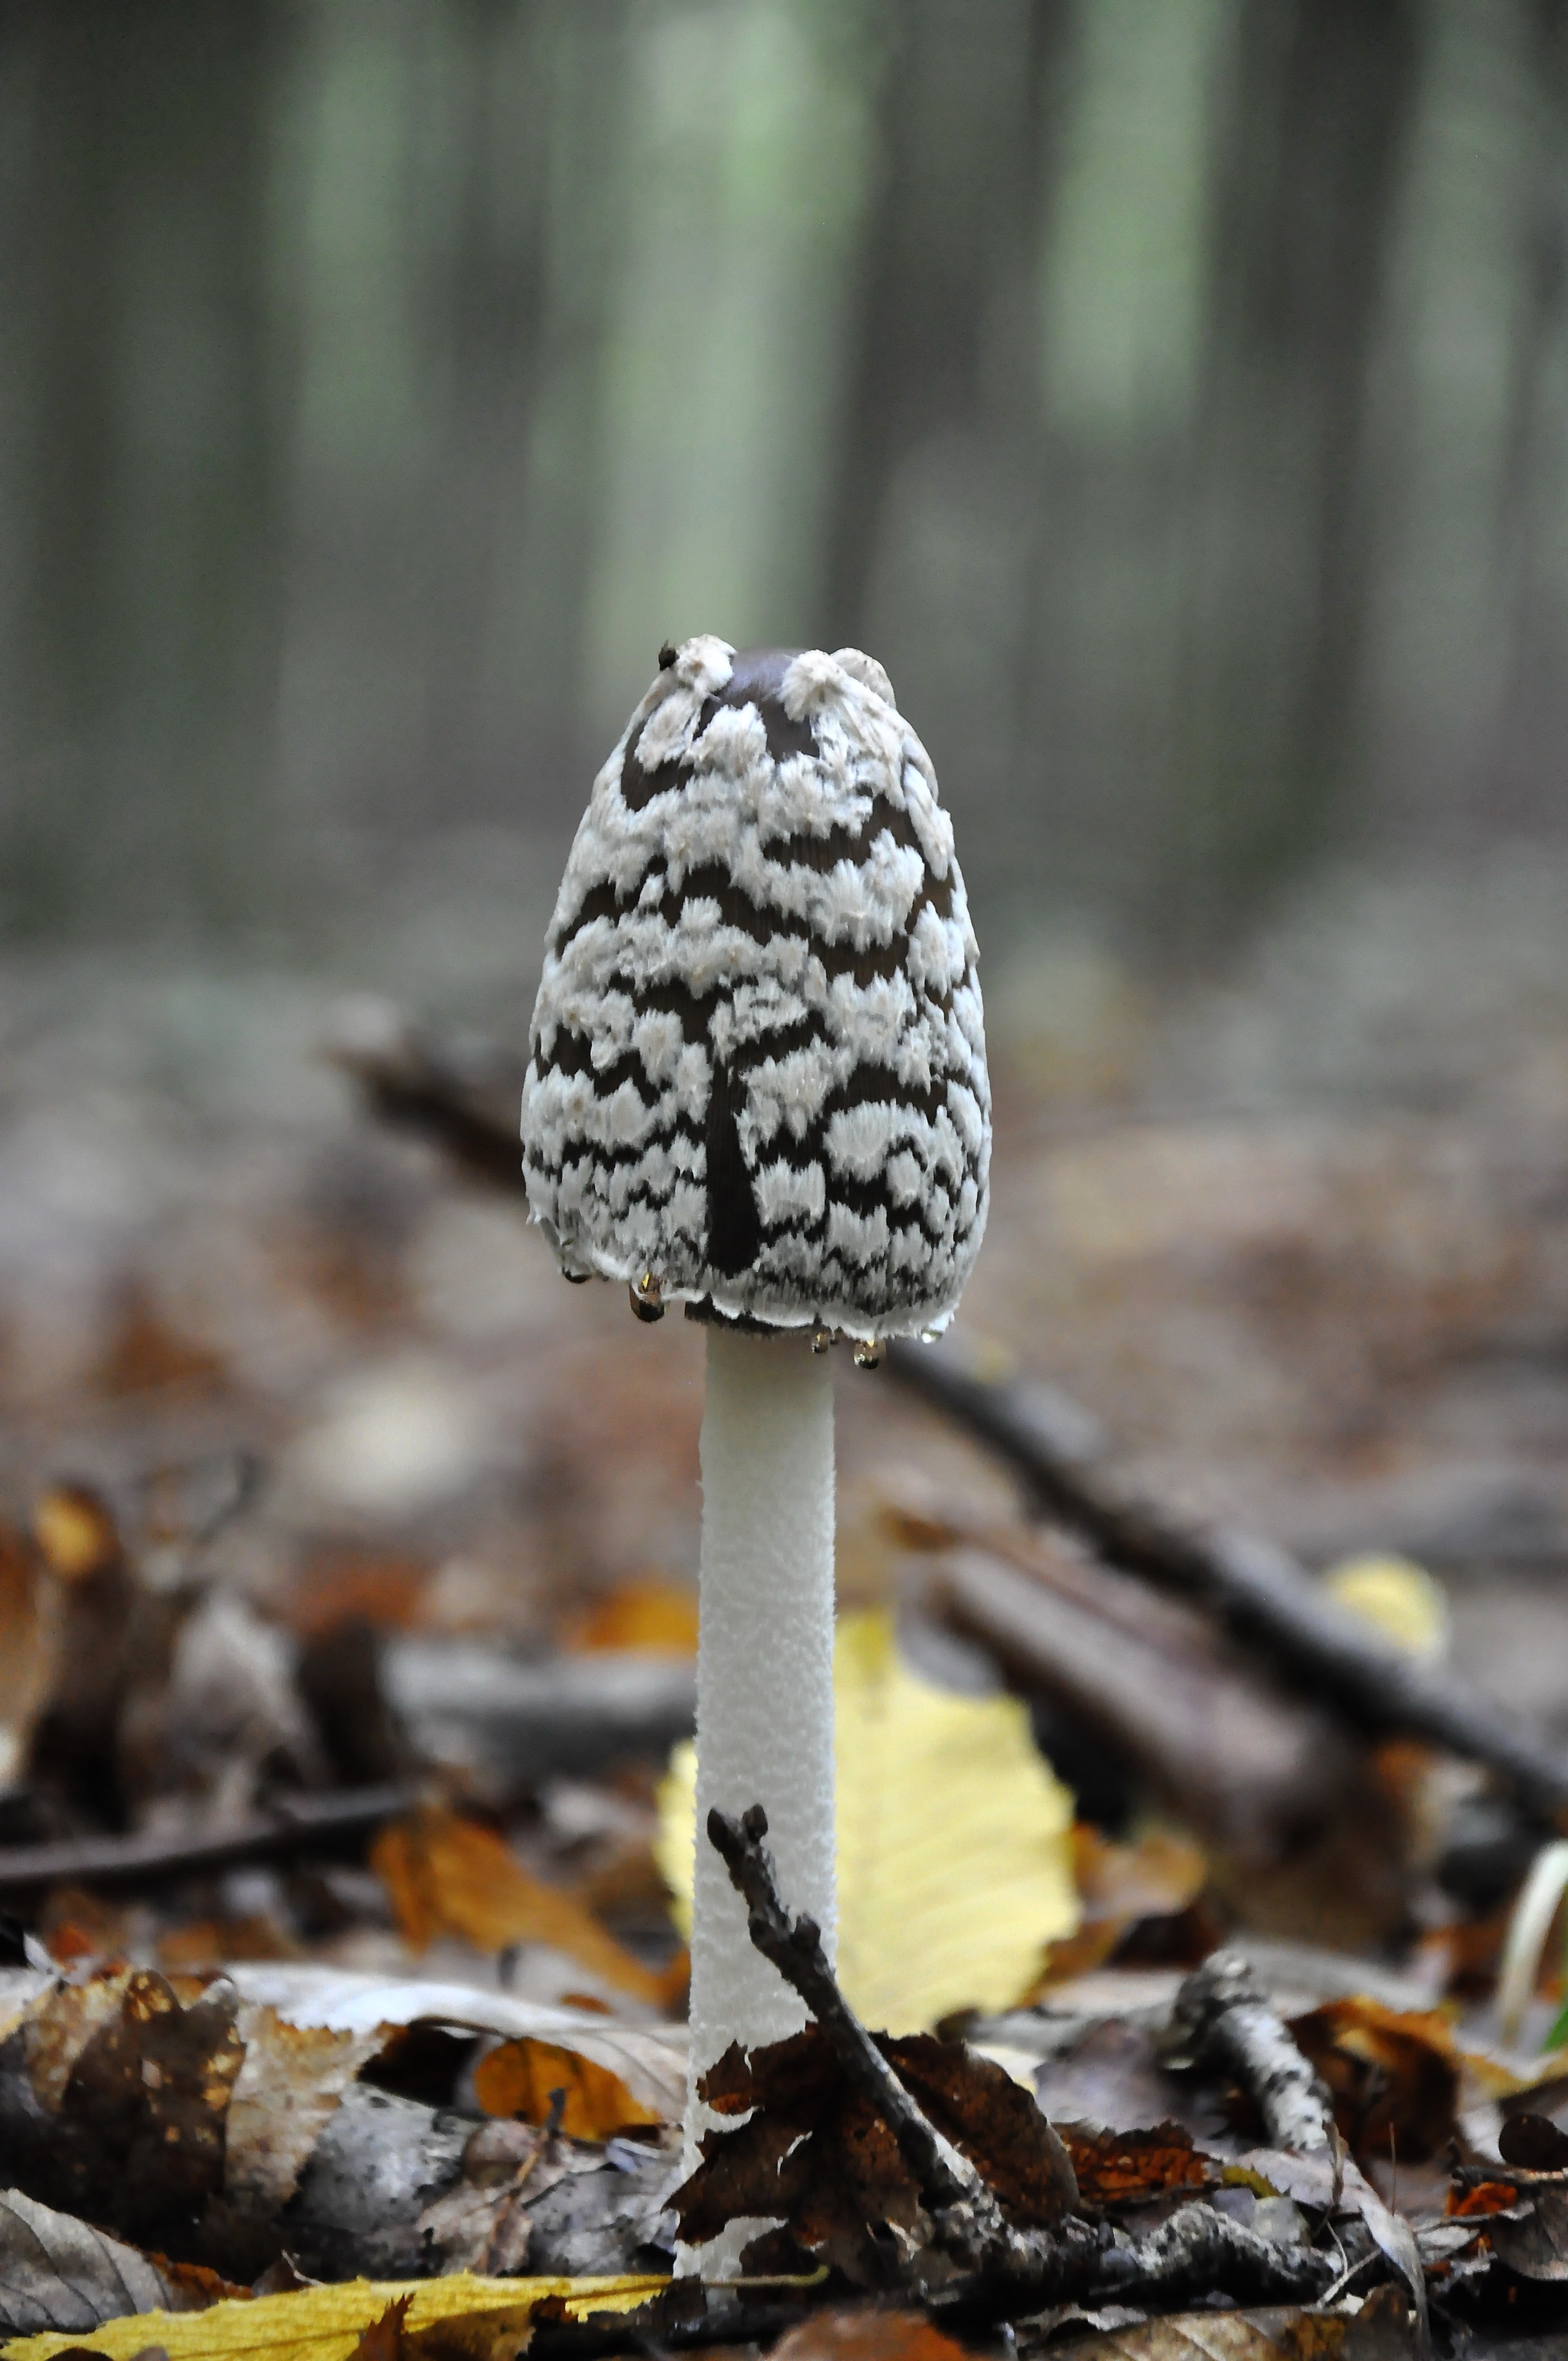
tree, nature, forest, branch, winter, leaf, flower, autumn, soil, mushroom, flora, season, close up, fungus, woodland, coprinus, macro photography, edible mushroom, agaricomycetes